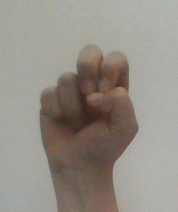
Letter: gaaf